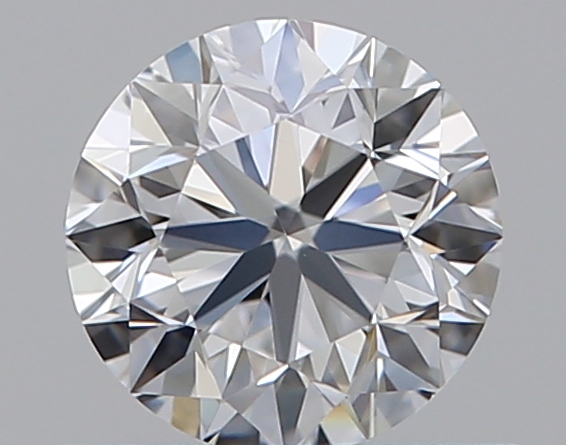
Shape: round
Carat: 0.5
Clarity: VS1
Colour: D
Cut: VG
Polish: EX
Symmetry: EX
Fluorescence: N
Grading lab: GIA
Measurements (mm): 4.94 x 4.97 x 3.2